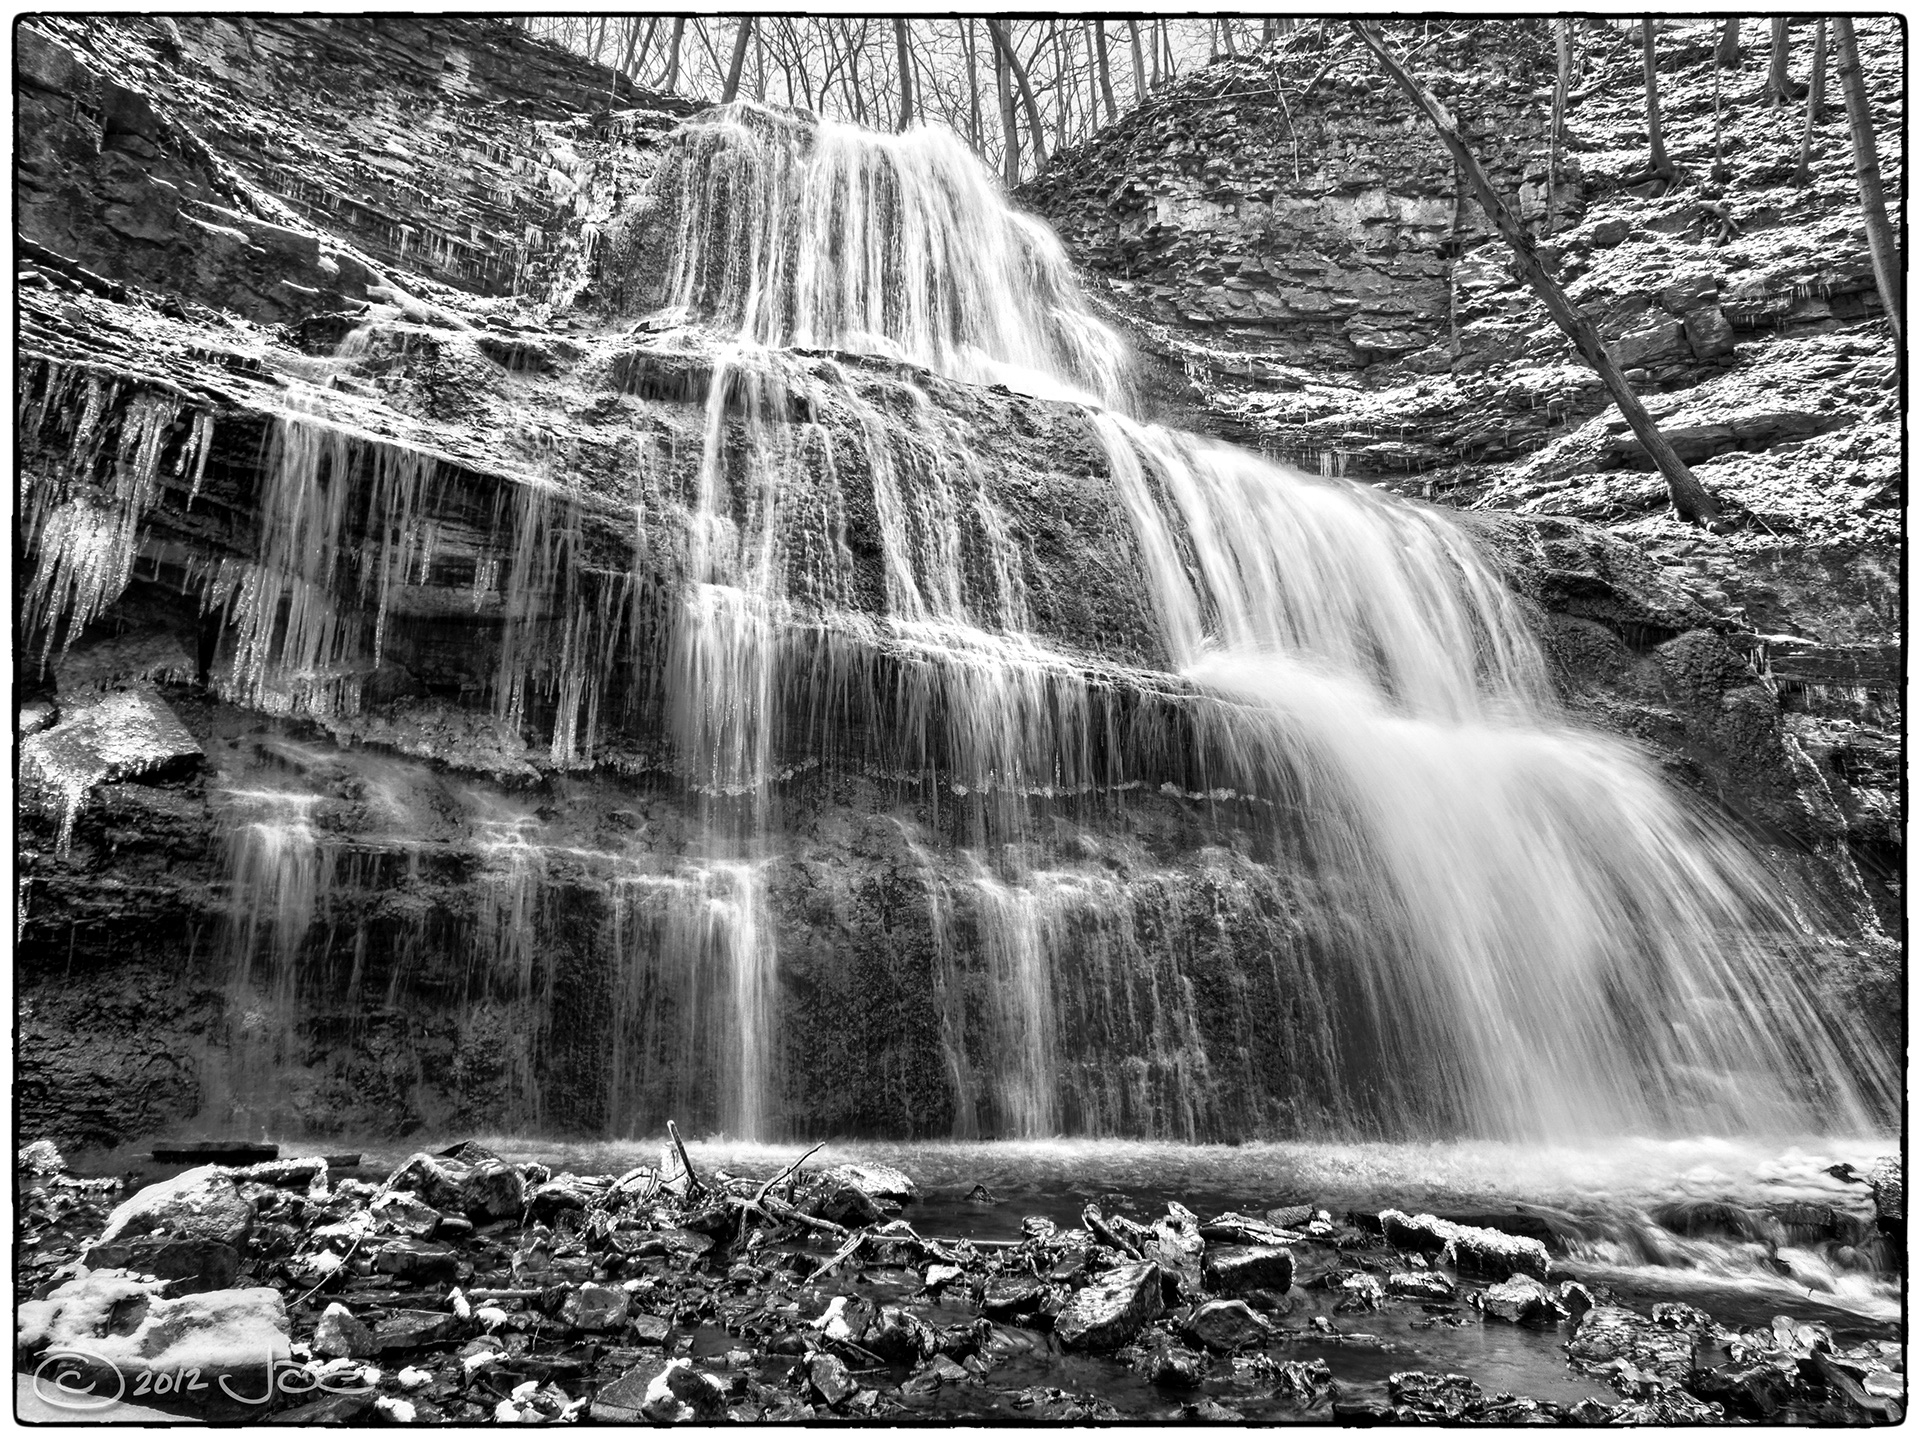
water, rock, waterfall, black and white, white, stream, black, monochrome, body of water, hdr, falls, wasserfall, ontario, sns, hamilton, 3xp, nikcolorefex, sherman, water feature, monochrome photography